Holden Sandman

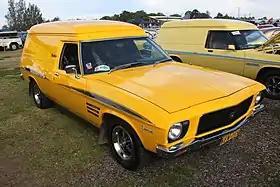
1974 Holden HQ Sandman panel van

The Holden Sandman is a sports coupé utility produced between 1974 and 1980 by General Motors' Australian subsidiary Holden and became known throughout the 1970s as "Shaggin' Wagons", given their popularity amongst teenage couples, identified by their bright paint jobs and distinguishable stripes, and later the colourful "SANDMAN" lettering covering the tailgate, the Sandman was Holden's answer to a Panel Van and Utility variant of the popular GTS variants of the Sedan and Monaro Coupé, The sandman came standard with the GTS' sports style gauge cluster, sports steering wheel, bucket seats, along with a fully furnished interior, and the exterior consisting of rally wheels, GTS style guards, "Sandman" Logo painted on B pillars for utes and in approximately the same spot on panel vans and exclusive vinyl stripes, the Sandman came with a standard 173 cubic inch "red" inline 6, however most were optioned with either a 253, or 308 cubic inch Holden V8 (as Chevrolet small-block engines were not an option, unlike their GTS counterparts), backed by either a 4 speed manual (Standard) or 3 Speed 'Tri-Matic' Automatic, both controlled through a console mounted floorshift.